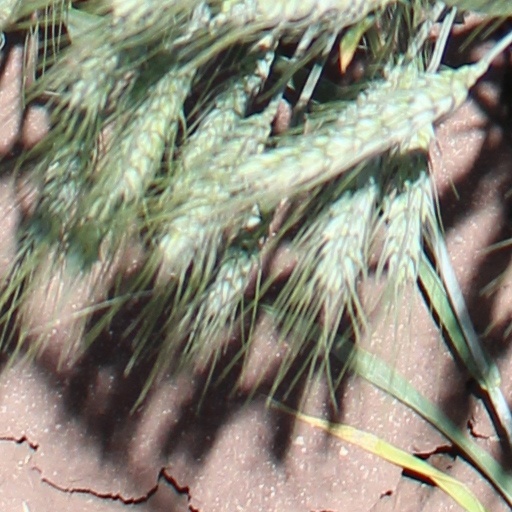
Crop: wheat